Miss Cosmo Vietnam

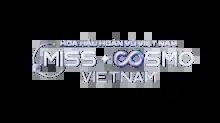
Logo of Miss Cosmo Vietnam

Miss Cosmo Vietnam (Vietnamese: Hoa hậu Hoàn vũ Việt Nam) is a national beauty pageant in Vietnam. Until 2022, the pageant used to select the country's representative to the Miss Universe, one of the Big Four major international beauty pageants under the name "Miss Universe Vietnam" but ultimately changed to the current English name after losing the license in 2023. Along with Miss Vietnam and Miss World Vietnam, Miss Cosmo Vietnam is one of the Big Three national beauty pageants.